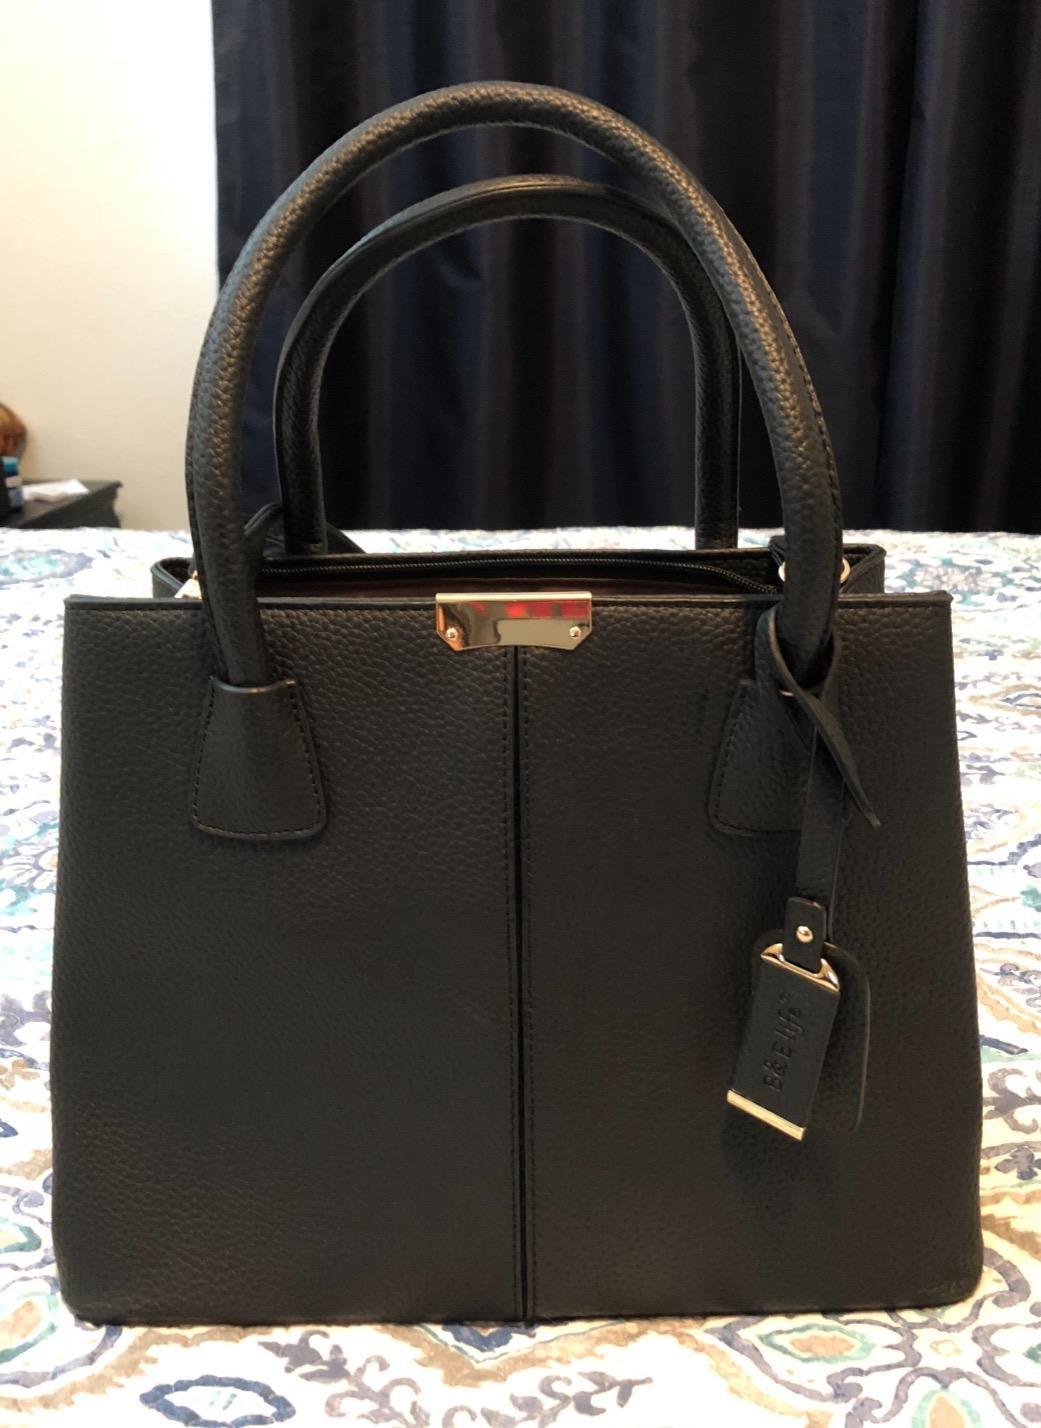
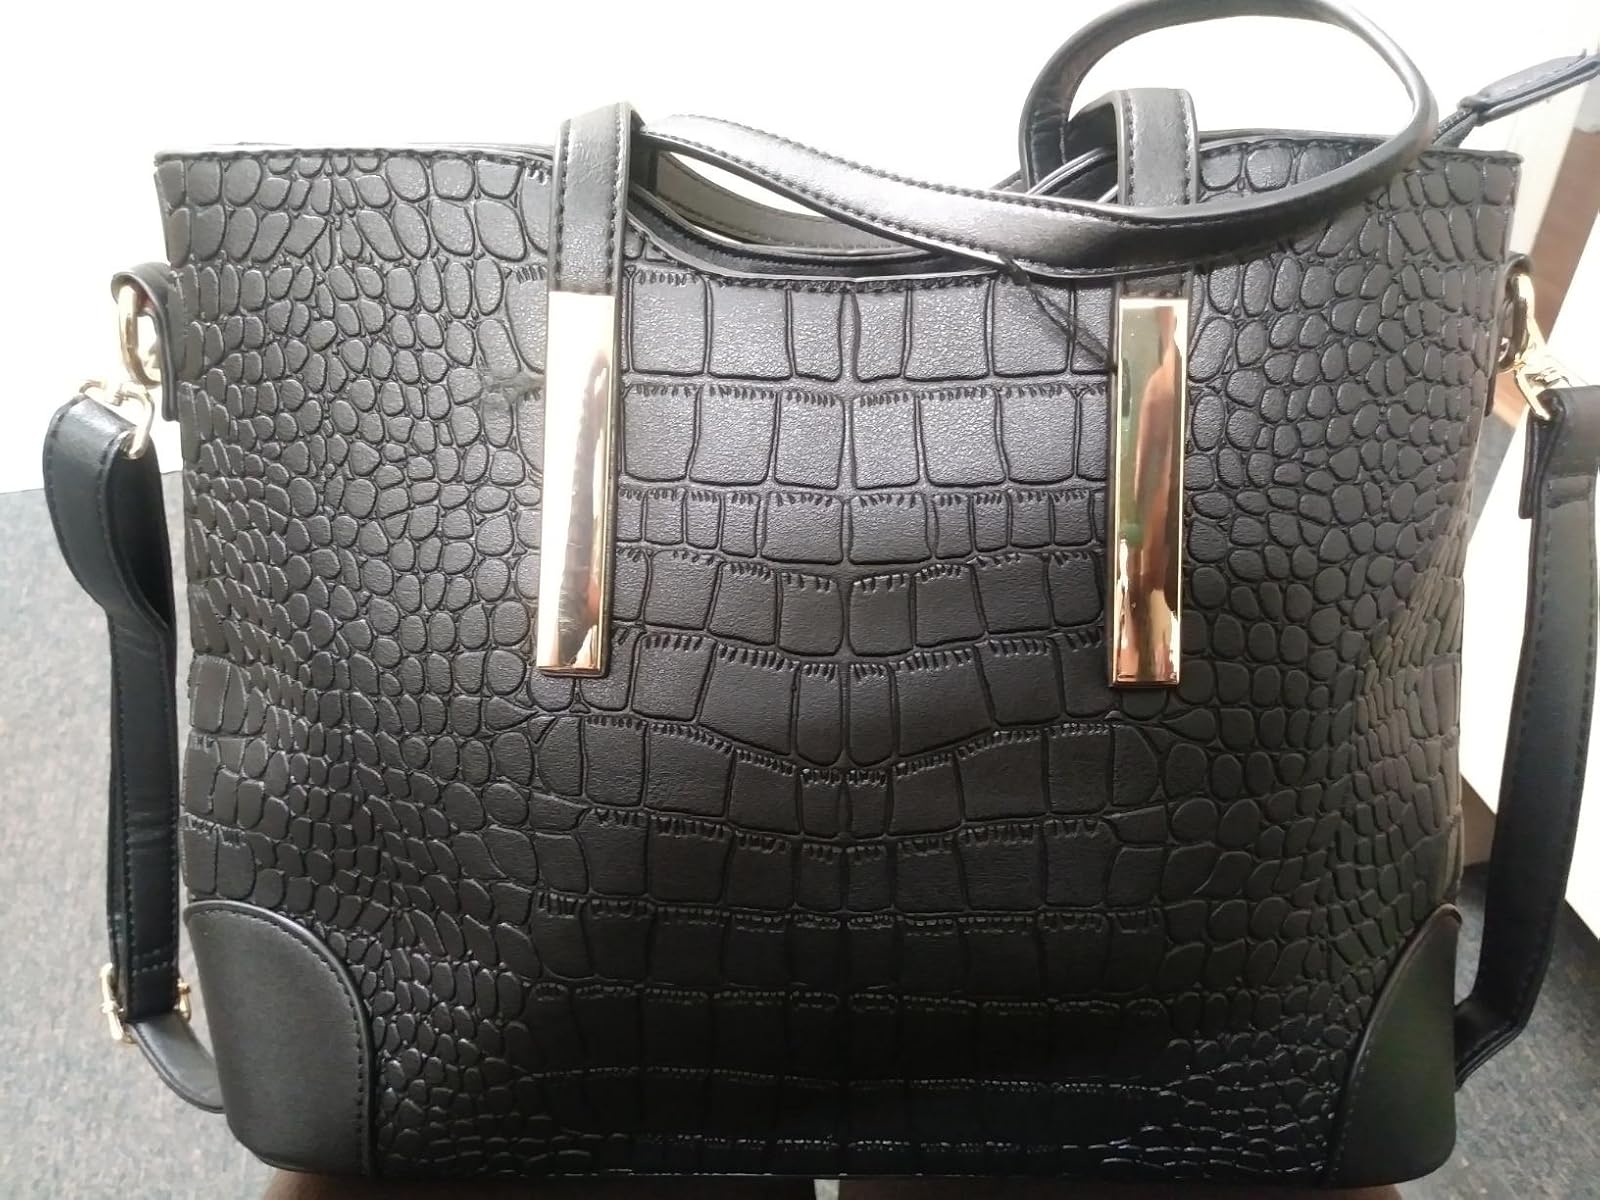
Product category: accessories_handbag
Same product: no